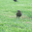
Label: bird